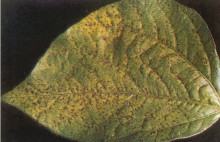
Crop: unknown
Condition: bean_bean_rust